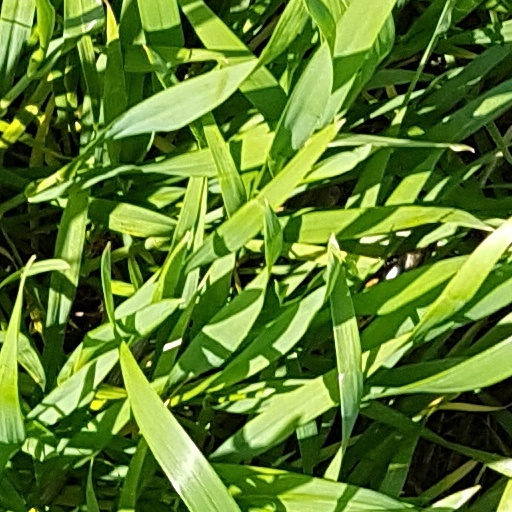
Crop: wheat